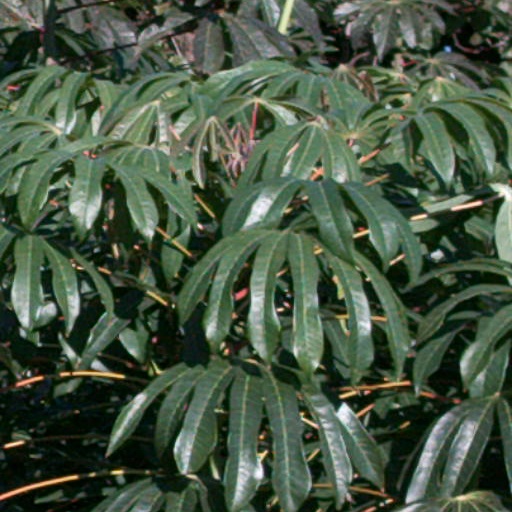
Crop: cassava